Little Tokyo, Los Angeles

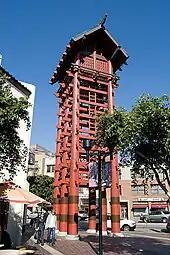
Little Tokyo Watchtower

Little Tokyo has a variety of public art, including a memorial statue of Chiune Sugihara, Japanese consul to Lithuania before World War II and Righteous among the Nations.